Piet Huysentruyt

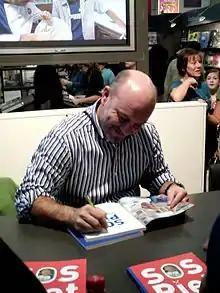
Piet Huysentruyt at the Antwerp Book Fair, 2008

Piet Huysentruyt (born 7 December 1962) is a Belgian TV chef and the author of five bestselling cooking books.